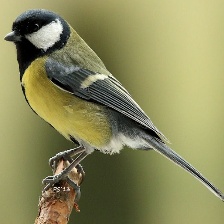
Species: PARUS MAJOR
Scientific name: PARUS MAJOR
ImageNet parent category: chickadee